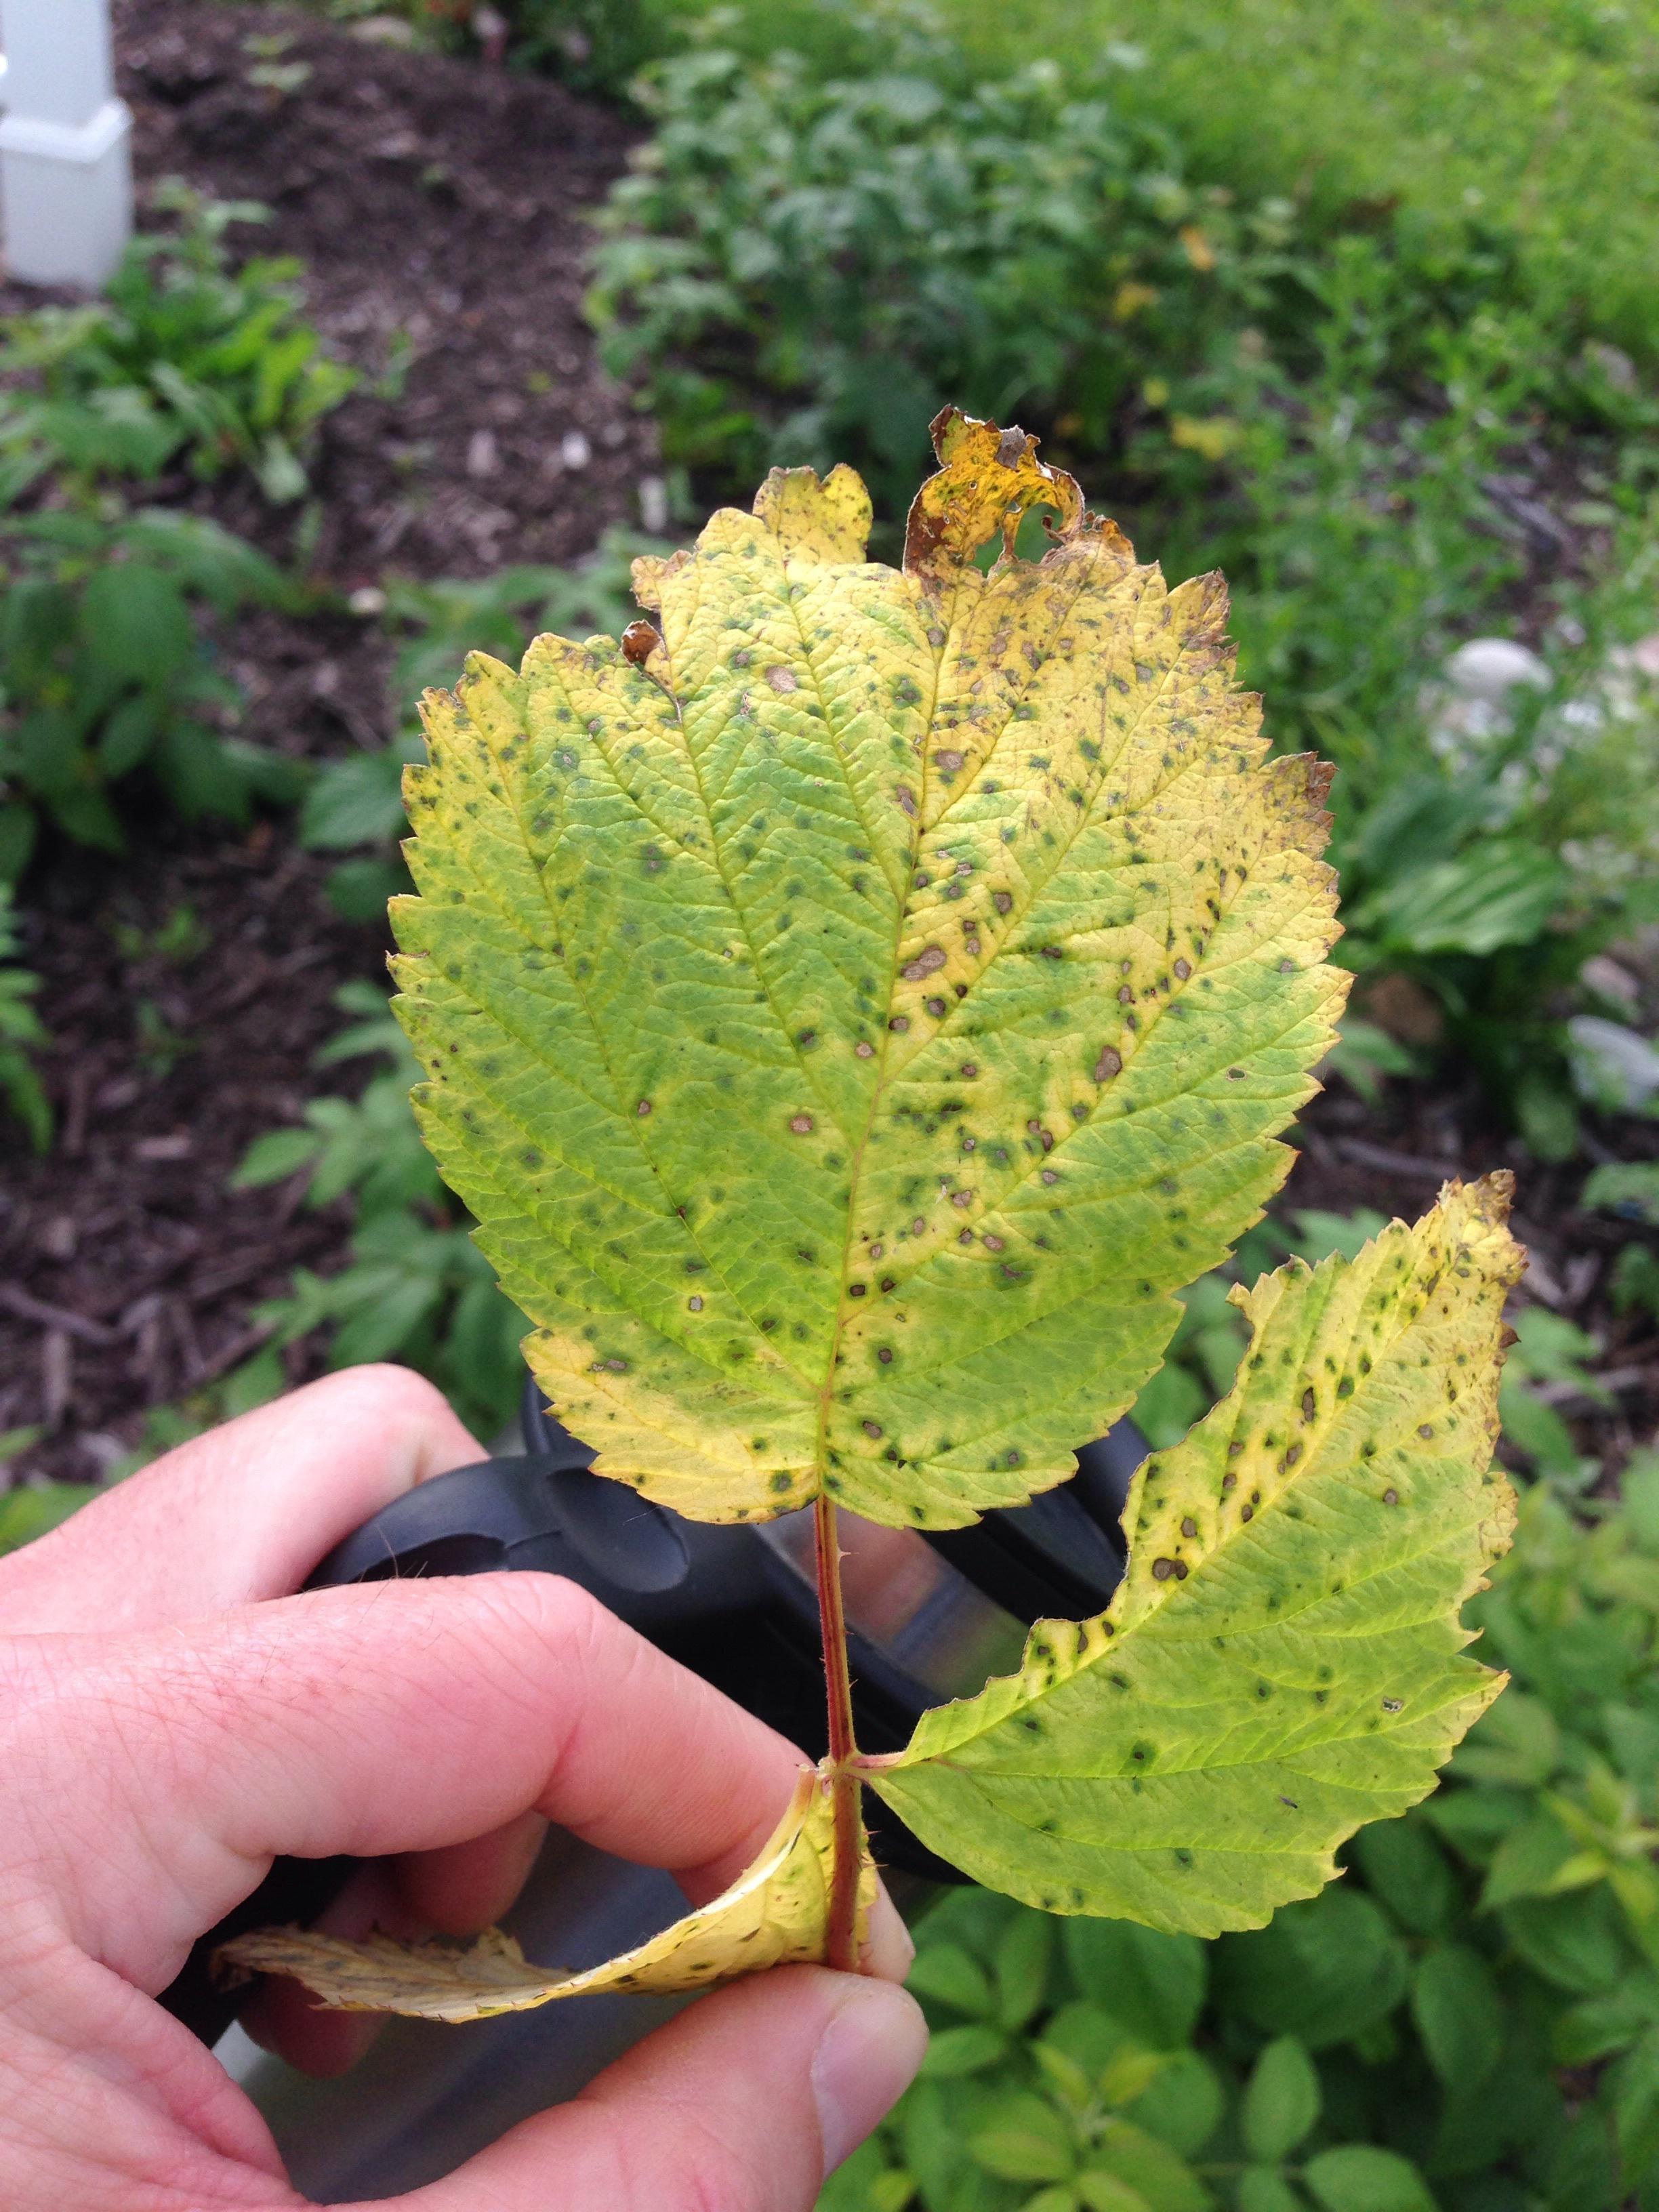
Plant: Raspberry
Disease: raspberry leaf spot